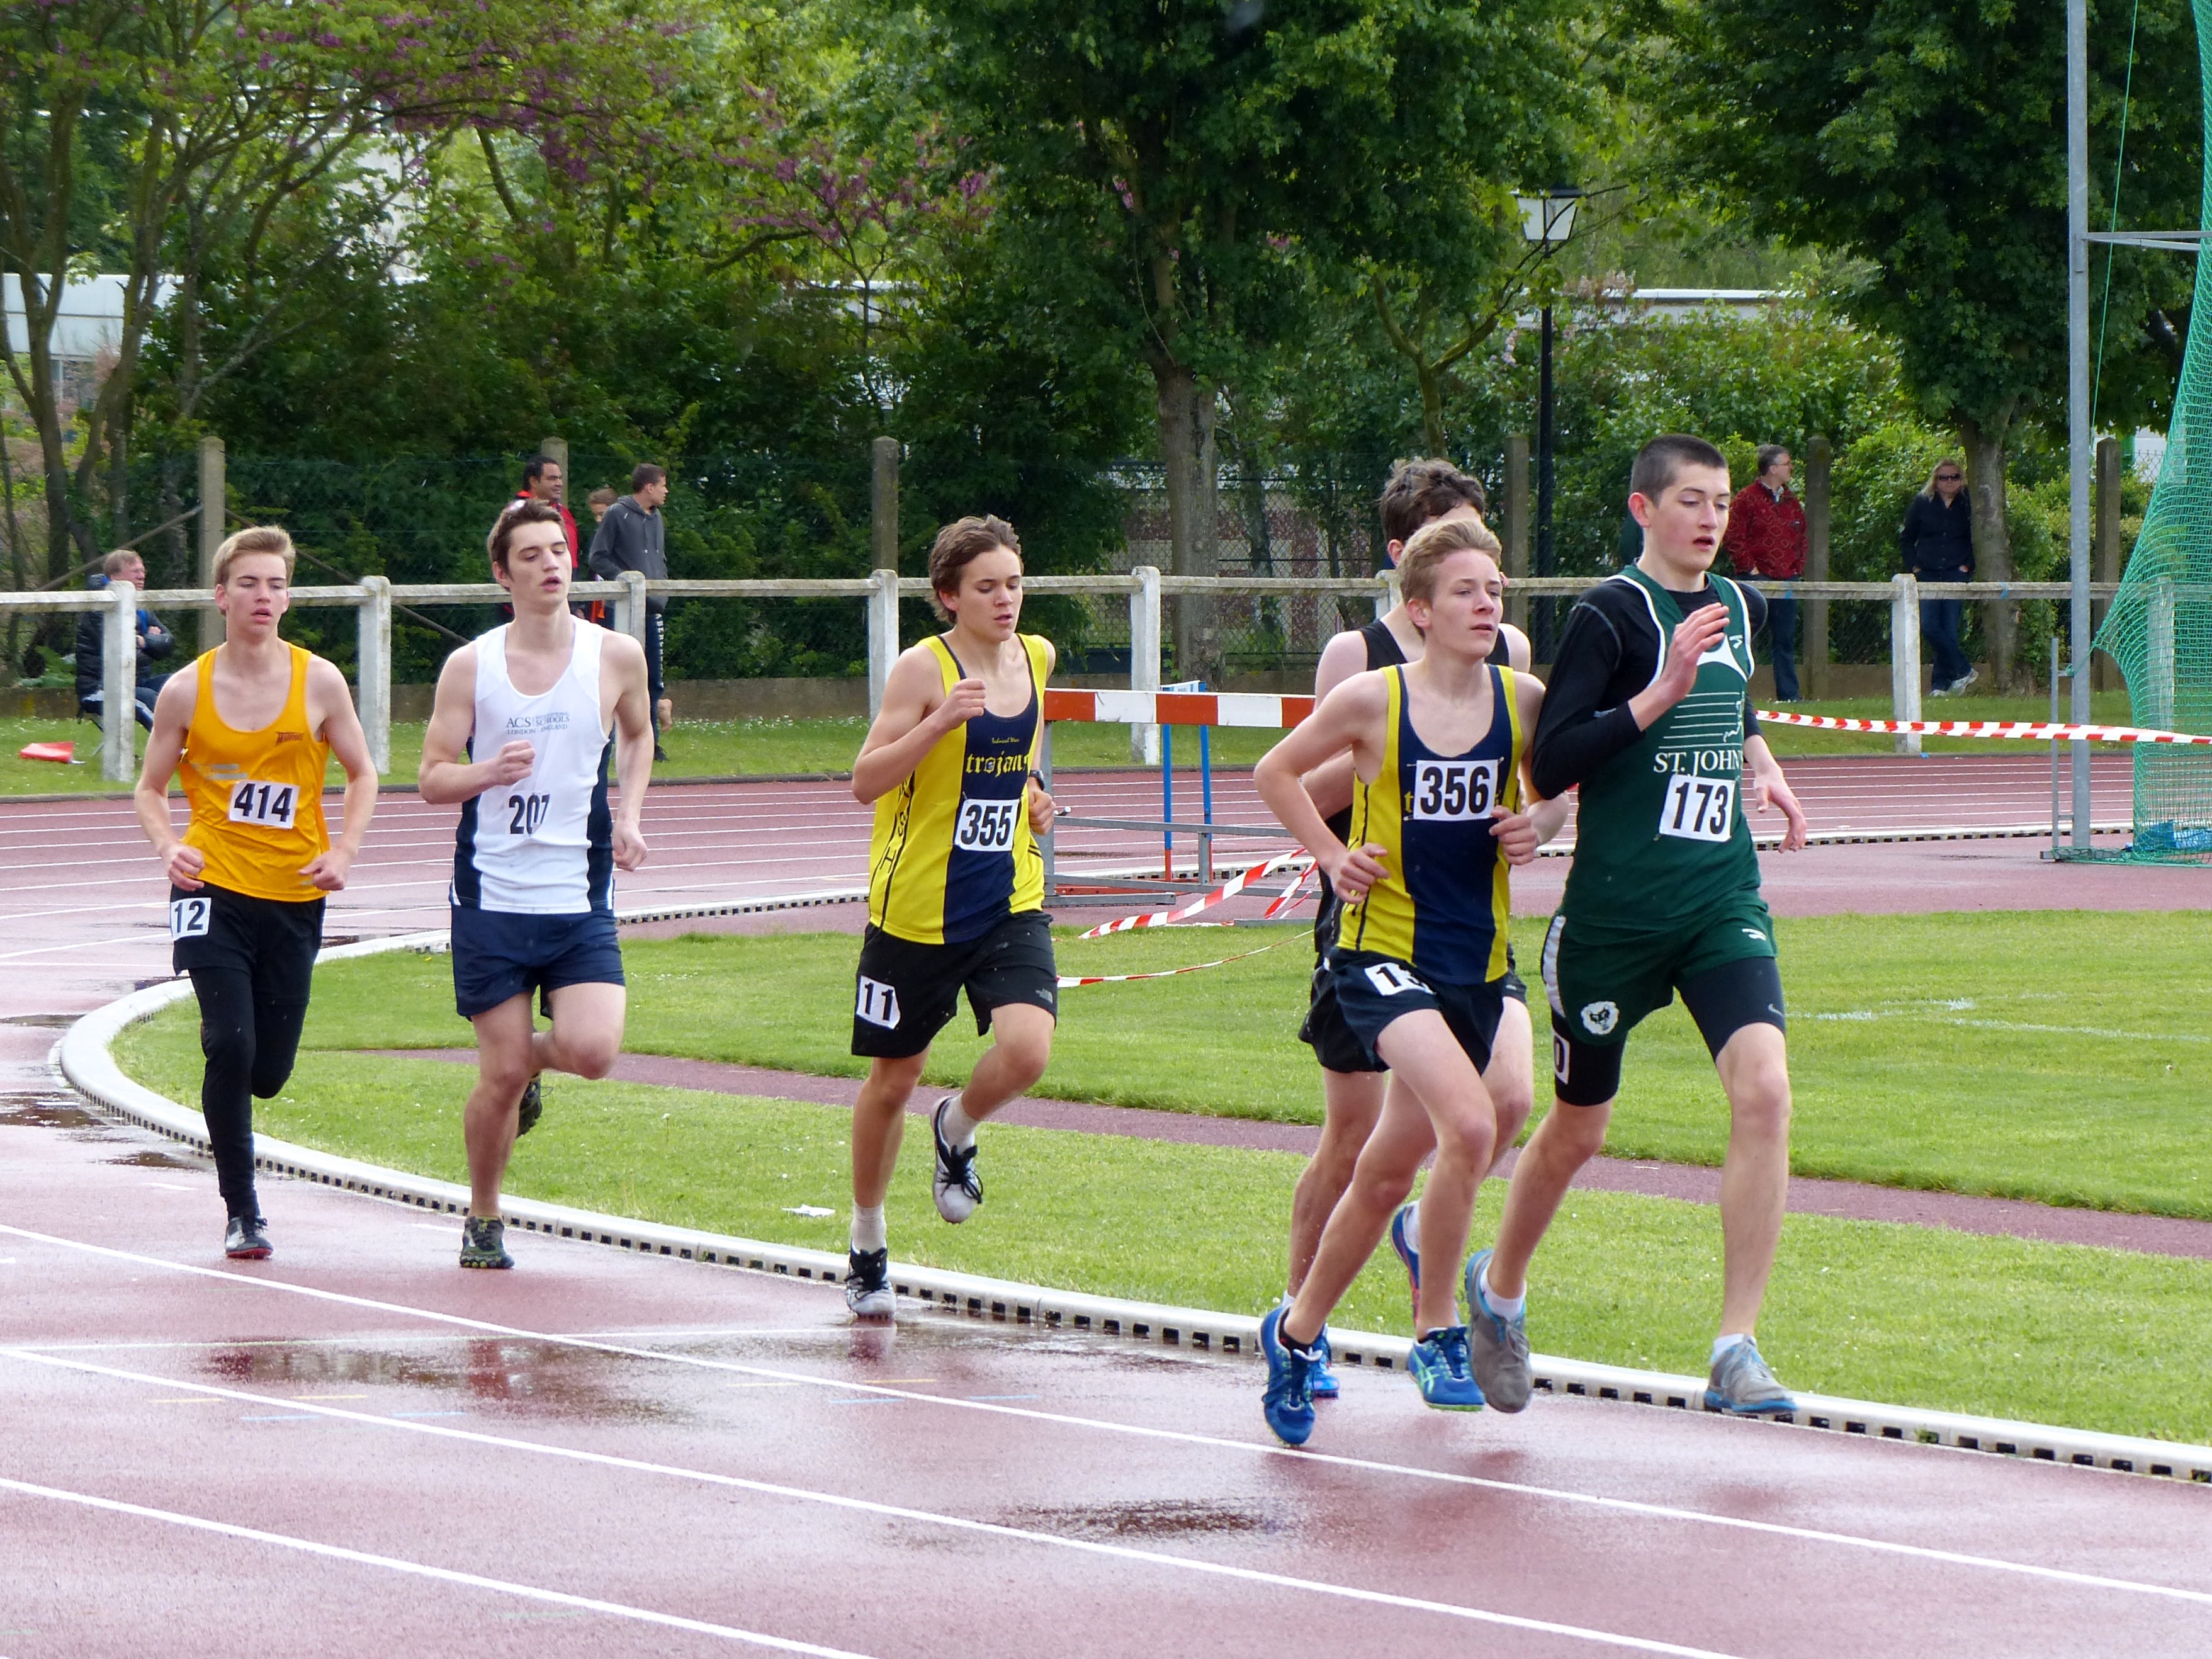
person, running, paris, 2013, team, sports, endurance, highschool, athletics, isst, sprint, trackandfield, physical exercise, human action, track and field athletics, middle distance running, 800 metres, 4 100 metres relay